Perebory Microdistrict

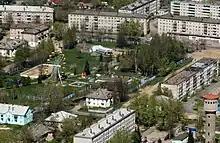
View of the district

Perebory is a microdistrict of the city of Rybinsk, Yaroslavl Oblast, Russia, situated near the confluence of the Volga and Sheksna Rivers.